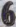
Number: 6